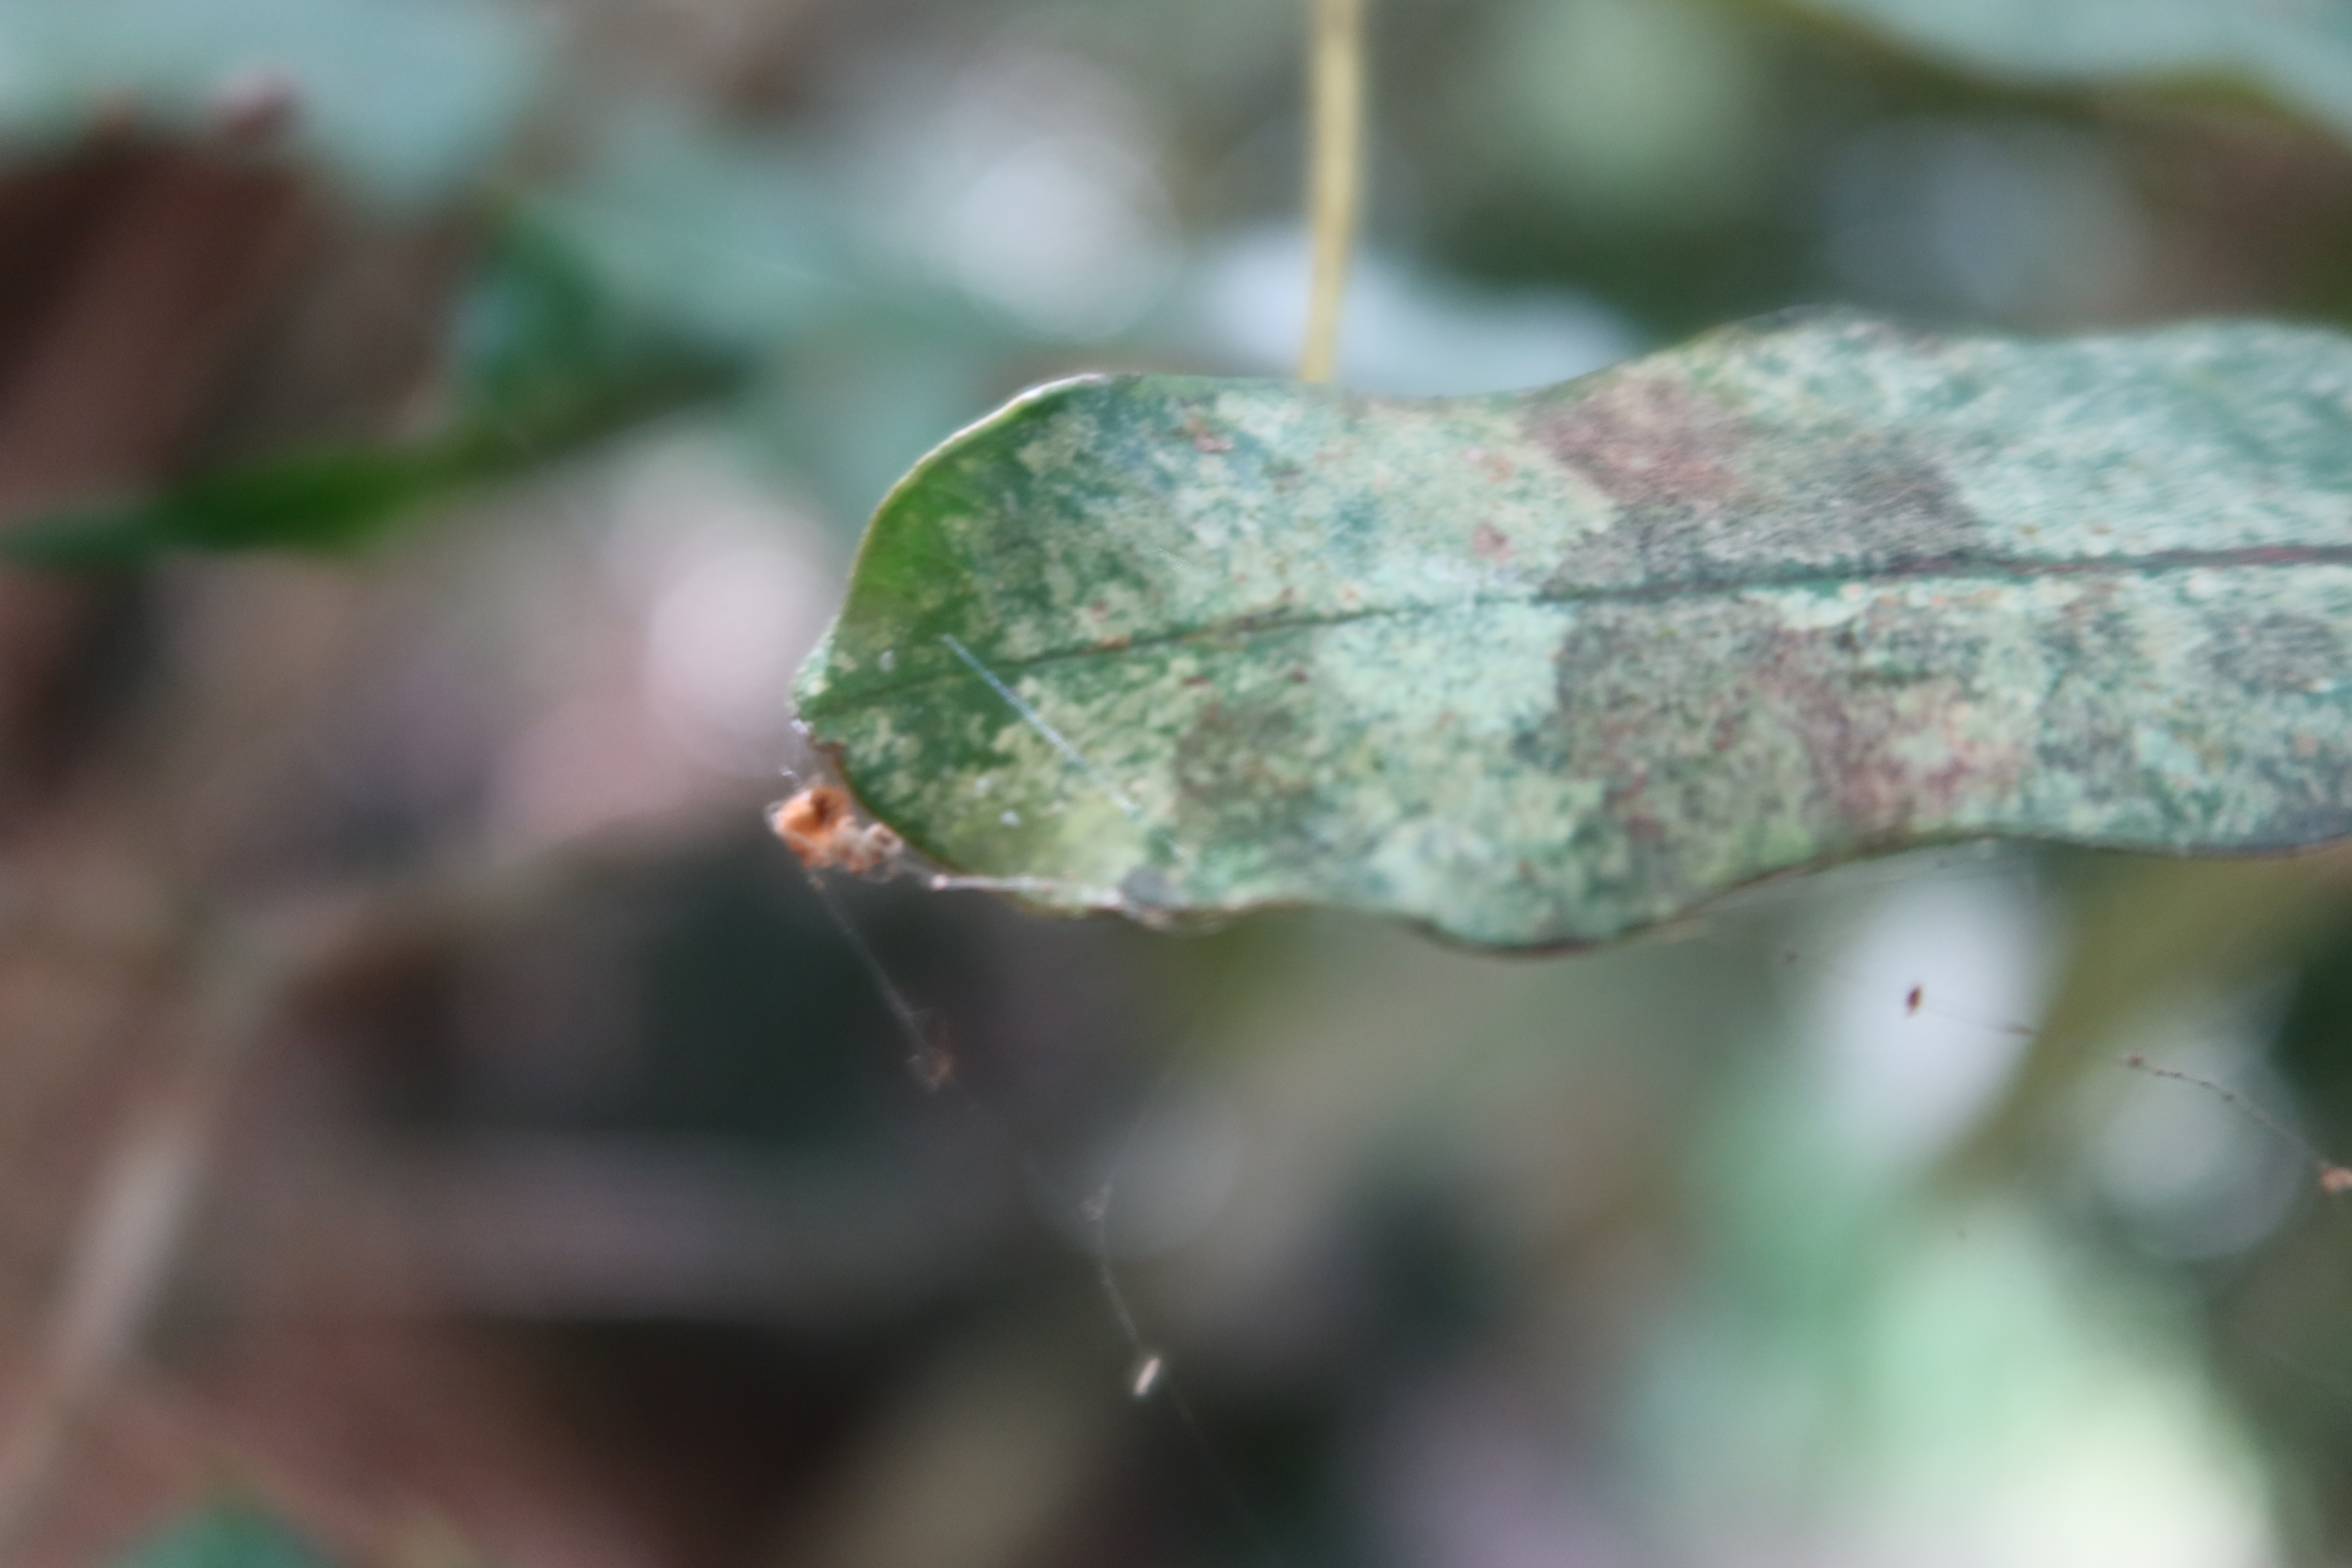
Label: Downy mildew